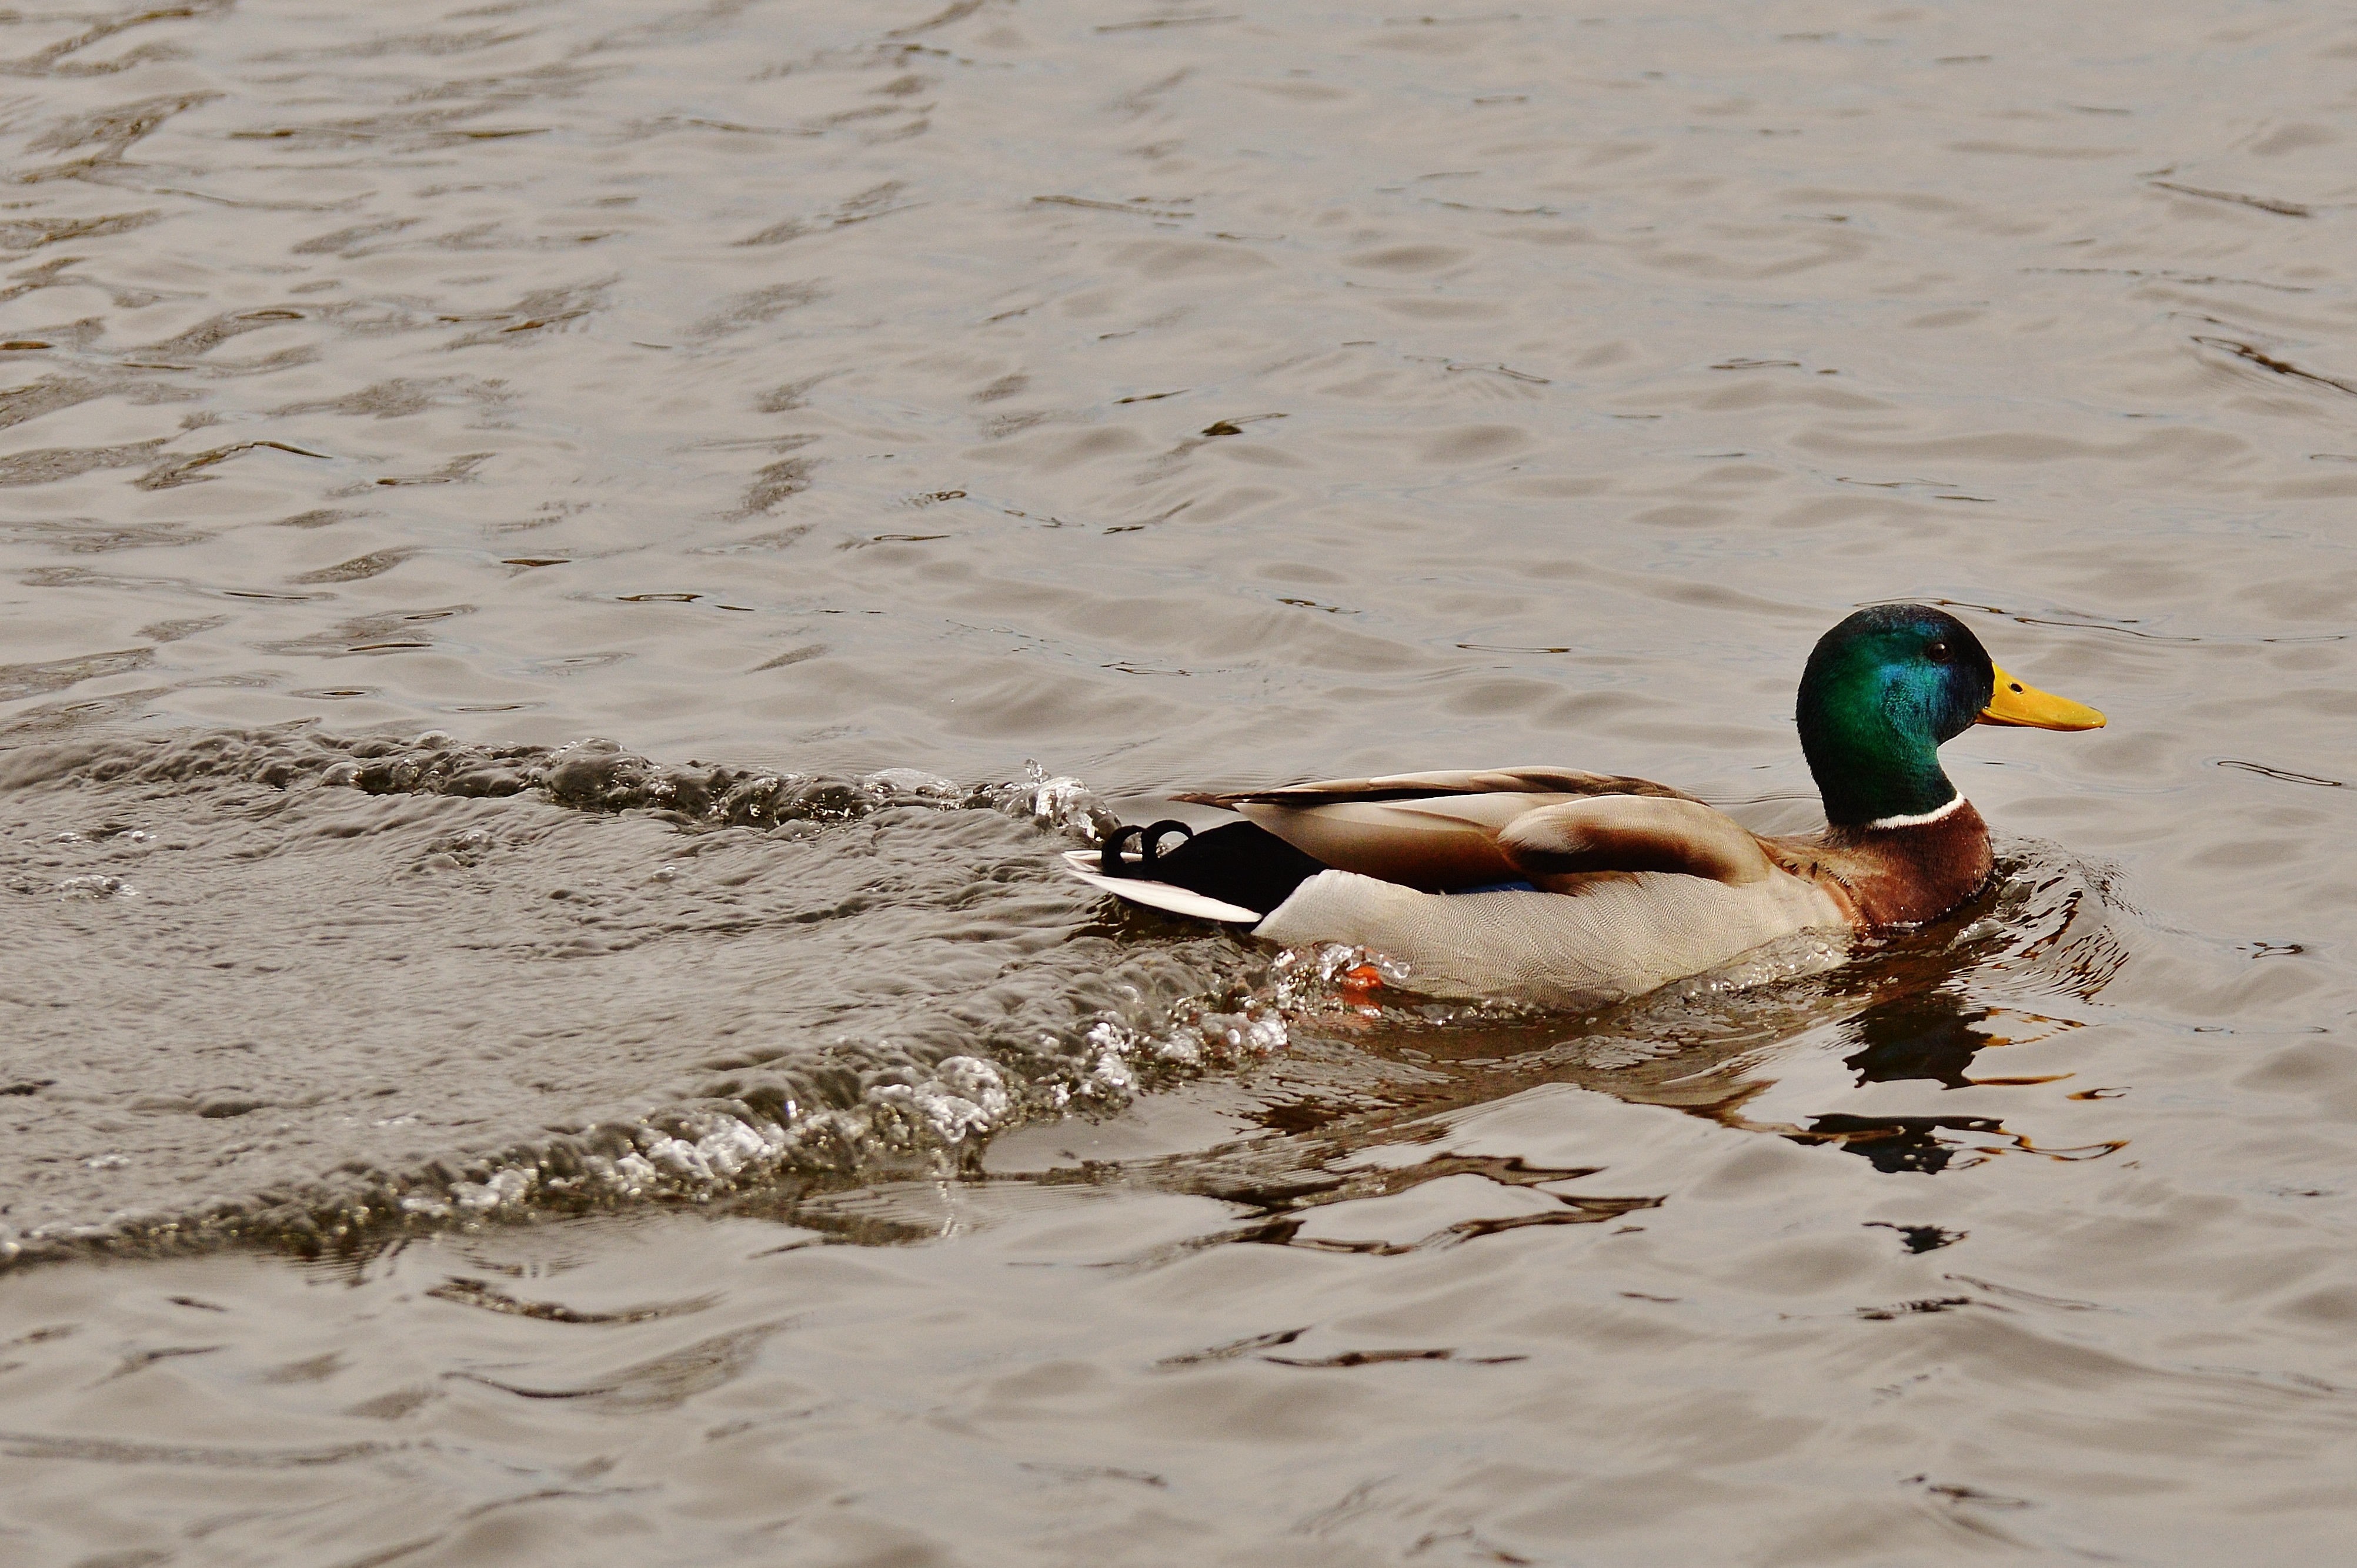
sea, water, sand, bird, wing, animal, wildlife, beak, feather, fauna, plumage, poultry, birds, duck, vertebrate, beautiful, bill, waterfowl, water bird, animal world, wildlife photography, mallard, canard, ducks geese and swans, seaduck